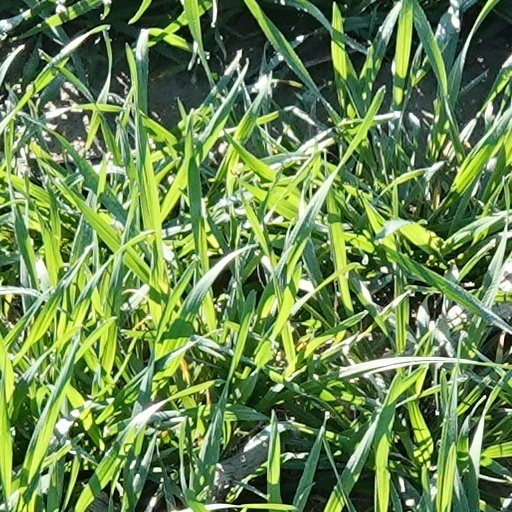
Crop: wheat